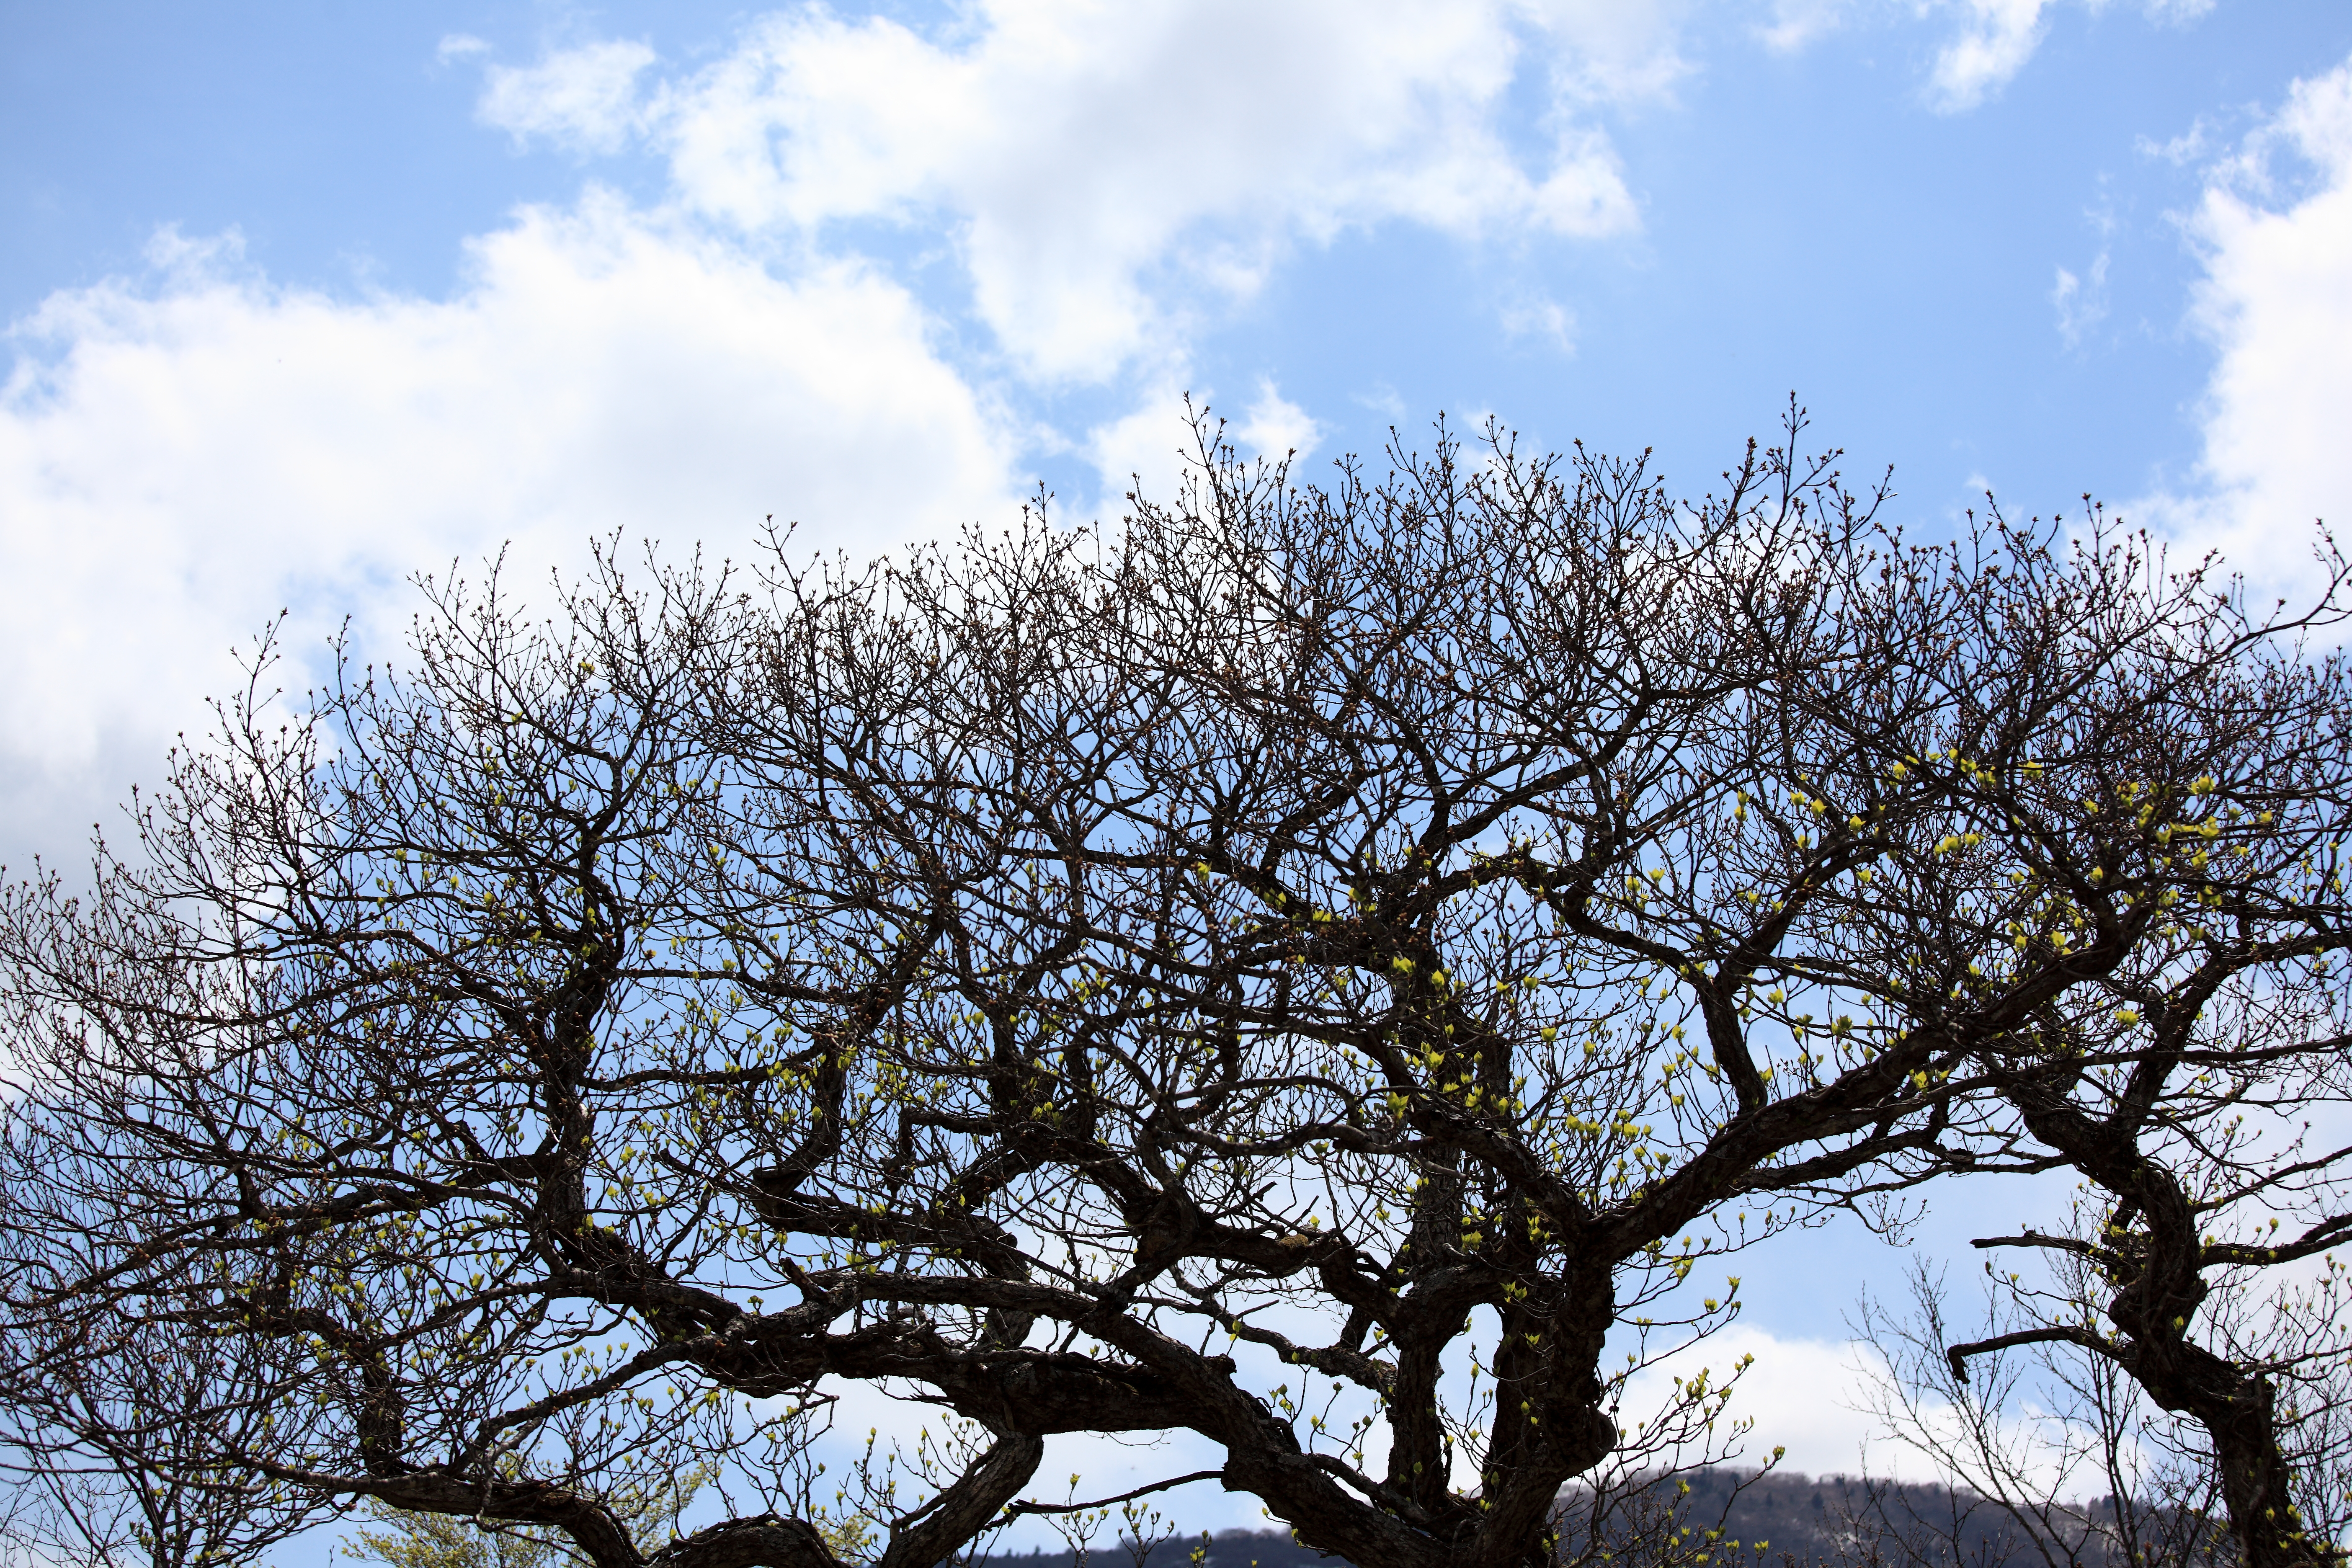
tree, nature, branch, blossom, winter, cloud, plant, sky, sunlight, leaf, flower, high, autumn, season, oak, 5d, hires, markii, hi, res, resolution, miyagizao, eboshi, kattagun, miyagi, woody plant